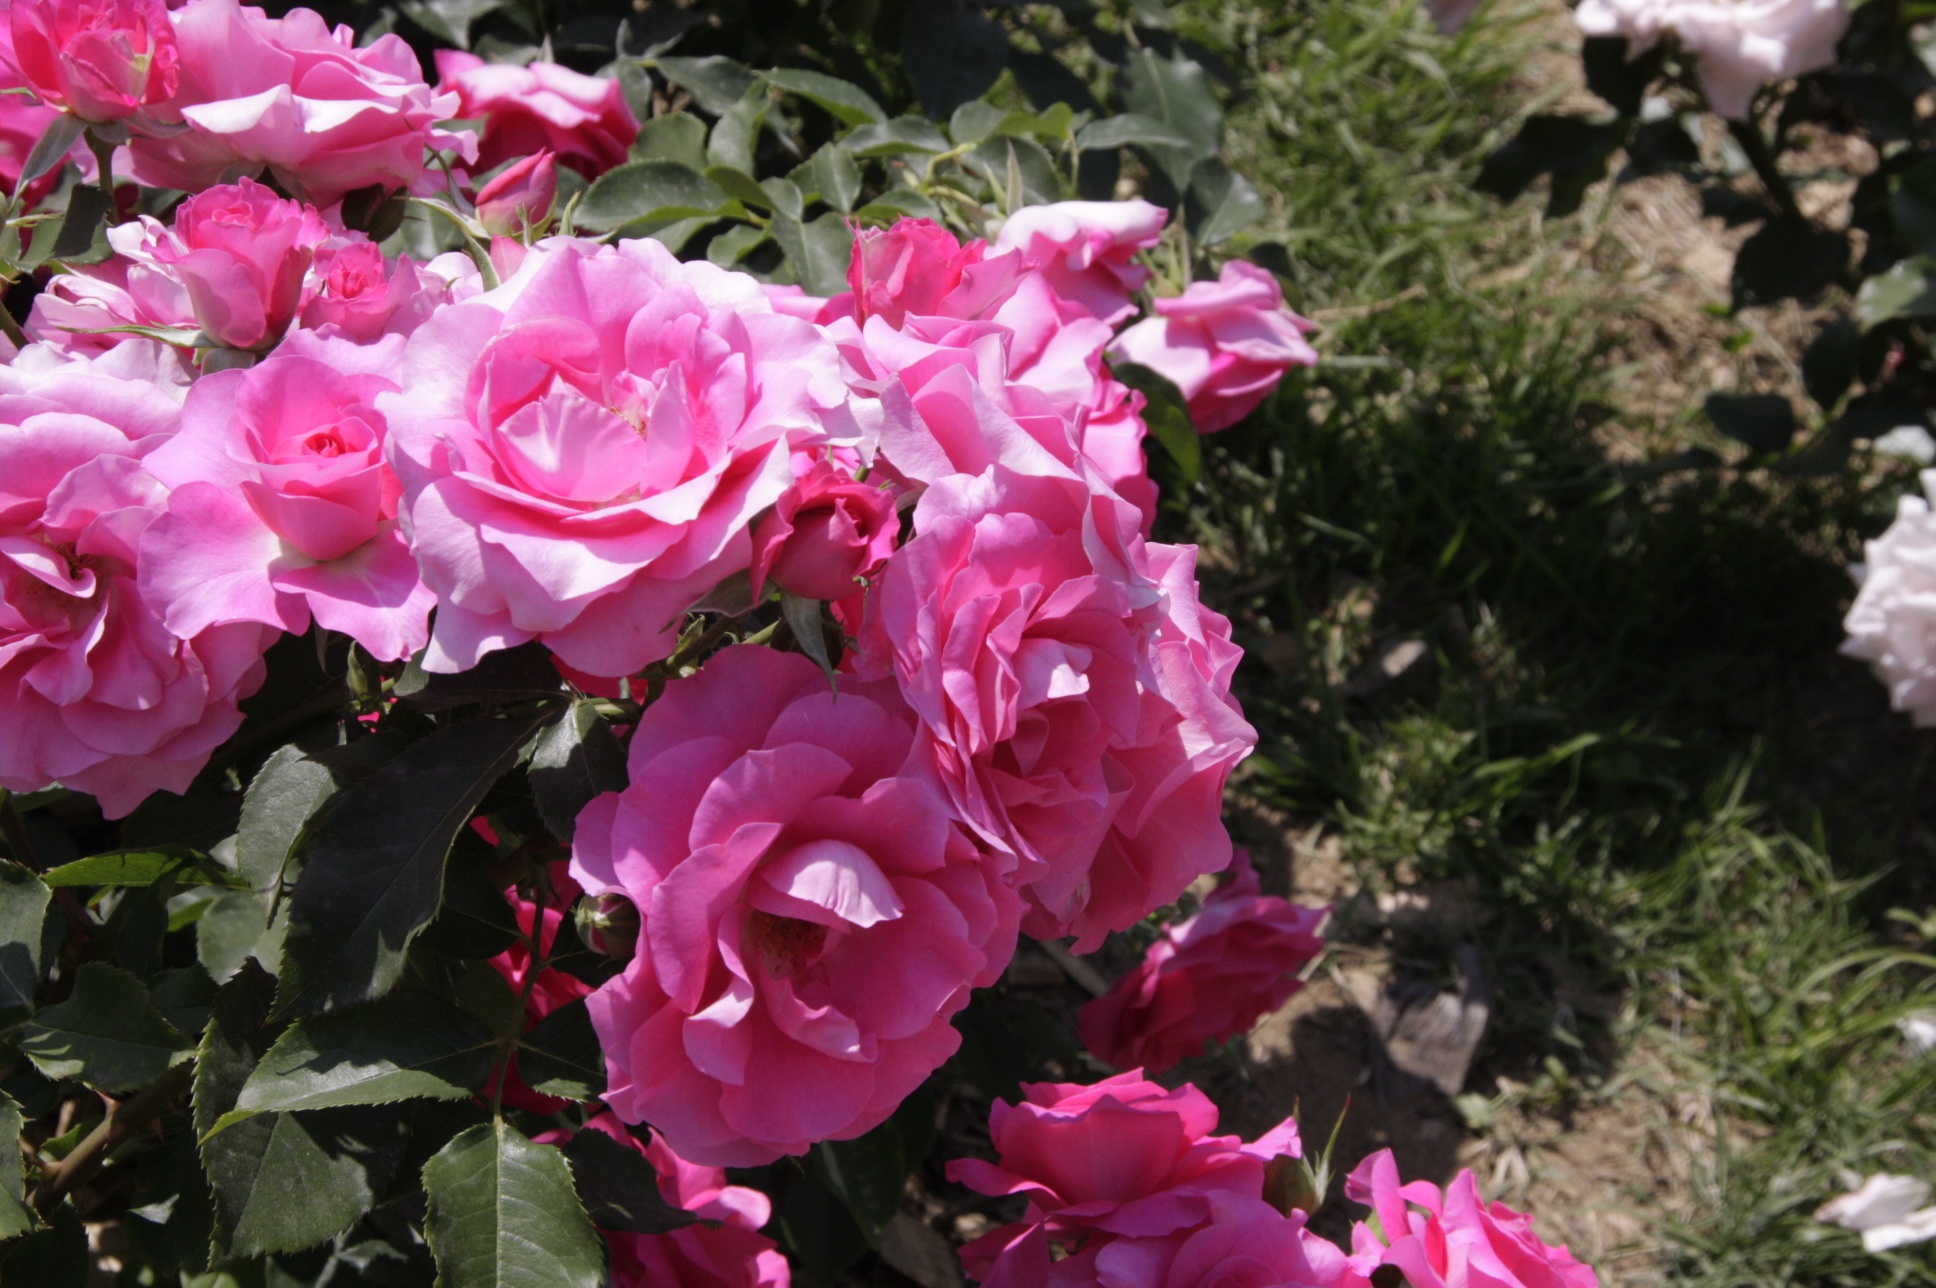
landscape, nature, plant, flower, petal, rose, pink, flora, plants, flowers, shrub, bright, beauty, spring flowers, pink flower, olympic park, republic of korea, flowering plant, garden roses, rose family, a flower garden, annual plant, land plant